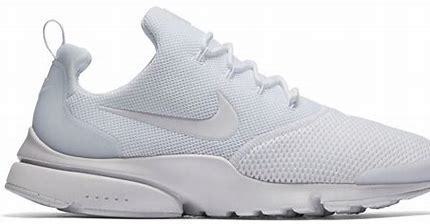
Brand: Nike
Model: Presto Fly